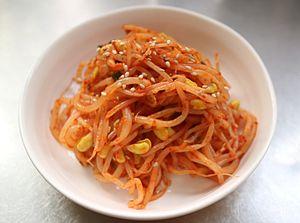
Le kongnamul est un plat coréen à base de germes de soja. En coréen, le mot kongnamul désigne à la fois les pousses de soja elles-mêmes et le namul dont elles constituent l'ingrédient principal. Il s'agit de germes de soja bouillis et servis froids avec de l'huile de sésame grillé, des oignons, de l'ail et des graines de sésame.